Jan Dara: The Finale

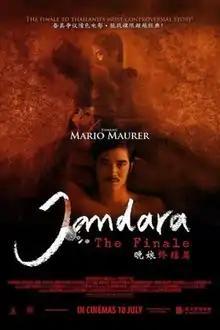
Film poster

Jan Dara: The Finale or Jan Dara Patchimmabot is a 2013 Thai erotic-drama film directed by M.L Pundhevanop Dhewakul, and starring Mario Maurer and Bongkot Kongmalai. The movie is a sequel to Jan Dara the Beginning which was released back in 2012. The film was released on February 7, 2013 and was distributed by Sahamongkol Film International.